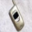
Label: telephone